Daimler Dingo

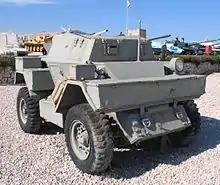
Ford Lynx Mk I scout car in the Yad La-Shiryon Museum, Israel

No spare wheel was carried, considered unnecessary because of the use of run-flat (nearly solid) rubber tyres rather than pneumatic types vulnerable to punctures. Despite hard tyres, independent coil suspension gave each wheel approximately vertical deflection and coil springs all round gave a comfortable ride.